National school (Sri Lanka)

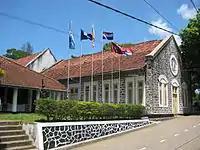
Richmond College, Galle

A National school (Jathika Pasala) in Sri Lanka is a school that is funded and administered by the Ministry of Education of the central government as opposed to Provincial schools run by the local provincial council. These schools provide secondary education (some including collegiate), with some providing primary education as well. The classification began in 1985, with 18 schools being designated as national schools. Today, there are 396 National Schools in country constituting 3 percent of total National and Provincial Schools.